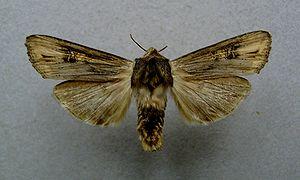
Le Bois-sec ou Antique est une espèce d'insectes lépidoptères de la famille des Noctuidae.
Le genre Xylena regroupe des lépidoptères de la famille des Noctuidae. Leur sous-famille varie selon les classifications.